Date A Live season 3

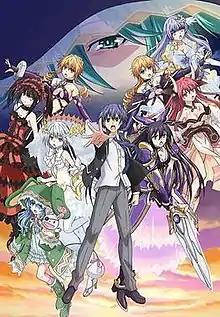
Third season anime key visual

The third season of the "Date A Live" anime series, titled Date A Live III, was produced by J.C.Staff and directed by Keitaro Motonaga. Like the rest of the series, it follows the adventures of Shido Itsuka and the Spirits, supernatural female entities that have fallen in love with him. This season adapts volumes 8 to 12 of the light novels by Kōshi Tachibana and Tsunako. "Date A Live III" ran from January 11 to March 29, 2019, on Tokyo MX in Japan. The opening theme is titled "I Swear" performed by sweet ARMS, and the ending theme is "Last Promise" performed by Eri Yamazaki. Crunchyroll simulcast the third season, while Funimation produced a simuldub. In Australia and New Zealand, AnimeLab simulcast the third season.